Roman Missal

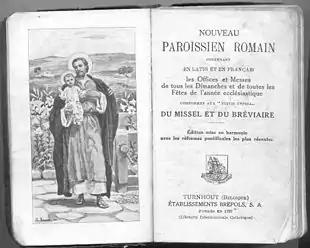
A French prayerbook of 1905 containing extracts from the Roman Missal and the Roman Breviary of the time with French translations

Pope Pius X with the apostolic constitution "Divino afflatu", undertook a revision of the Roman Missal, which began in 1911 and was promulgated and declared typical by his successor Pope Benedict XV on 25 July 1920. Though Pius X's revision made few corrections, omissions, and additions to the text of the prayers in the Roman Missal, there were major changes in the rubrics, changes which were not incorporated in the section entitled ""Rubricae generales"", but were instead printed as an additional section under the heading ""Additiones et variationes in rubricis Missalis."" Among the major changes in the rubrics, included the abolition of the Psalter of Pius V.